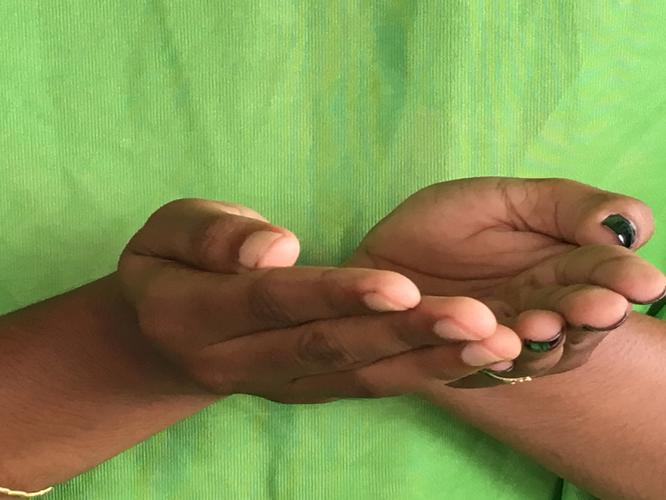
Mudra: Pushpaputa
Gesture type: double_hand